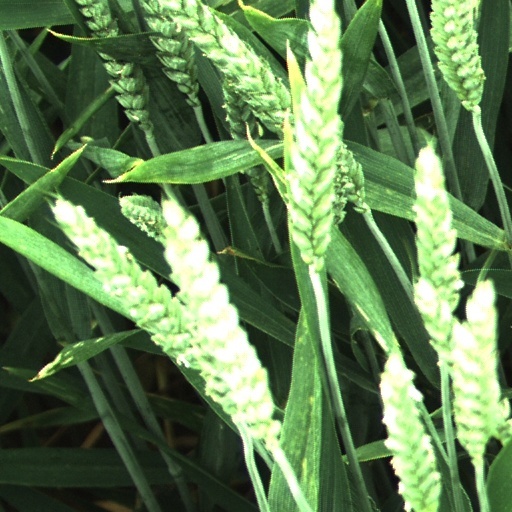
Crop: wheat